Shame

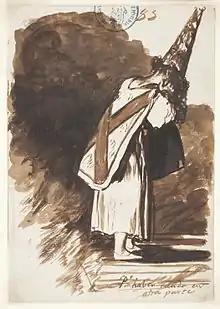
Person hiding face and showing posture of shame (while wearing a Sanbenito and coroza hat) in Goya's sketch "For being born somewhere else". The person has been shamed by the Spanish Inquisition.

Shame is an unpleasant self-conscious emotion often associated with negative self-evaluation; motivation to quit; and feelings of pain, exposure, distrust, powerlessness, and worthlessness.